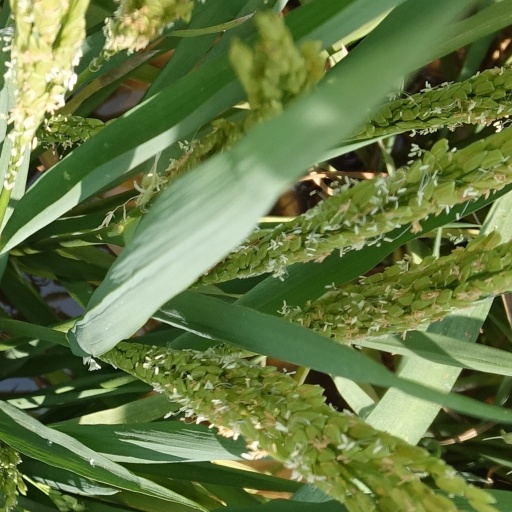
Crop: rice